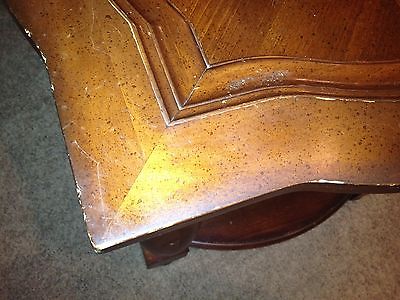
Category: table